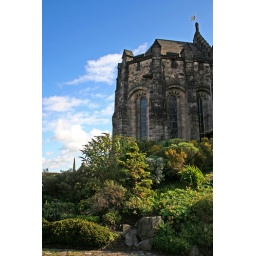
building in castle